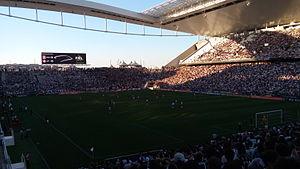
Le Sport Club Corinthians Paulista est le plus grand club brésilien omnisports basé à São Paulo, connu surtout pour sa section de football avec plus de 35 millions de supporteurs.